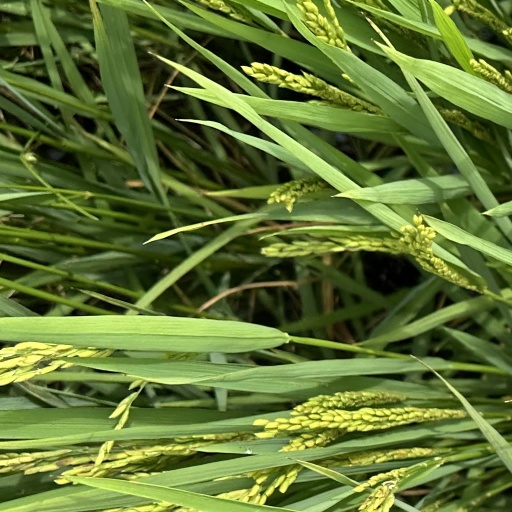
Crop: rice